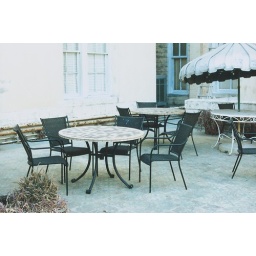
Those are my bedroom windows in the washed out wall behind the patio furniture.